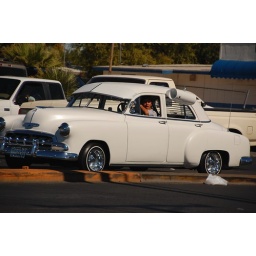
A car in the street